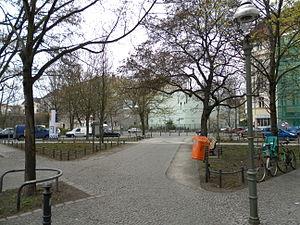
Esperantoplatz est une petite place de 1800 m² à Berlin-Neukölln située dans l'ancien district de Rixdorf, entre la Richardplatz et la gare de Berlin Sonnenallee. Elle a été créée en 1991 à la jonction de la Schwarzastraße et de la Schudomastraße et au bord de la Braunschweiger Straße. Son nom est une référence à la langue construite espéranto.